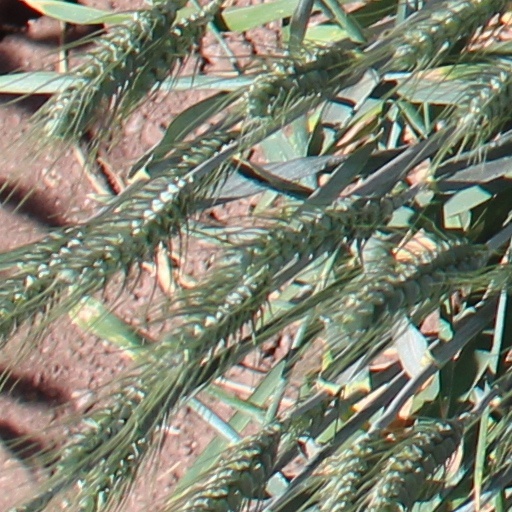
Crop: wheat